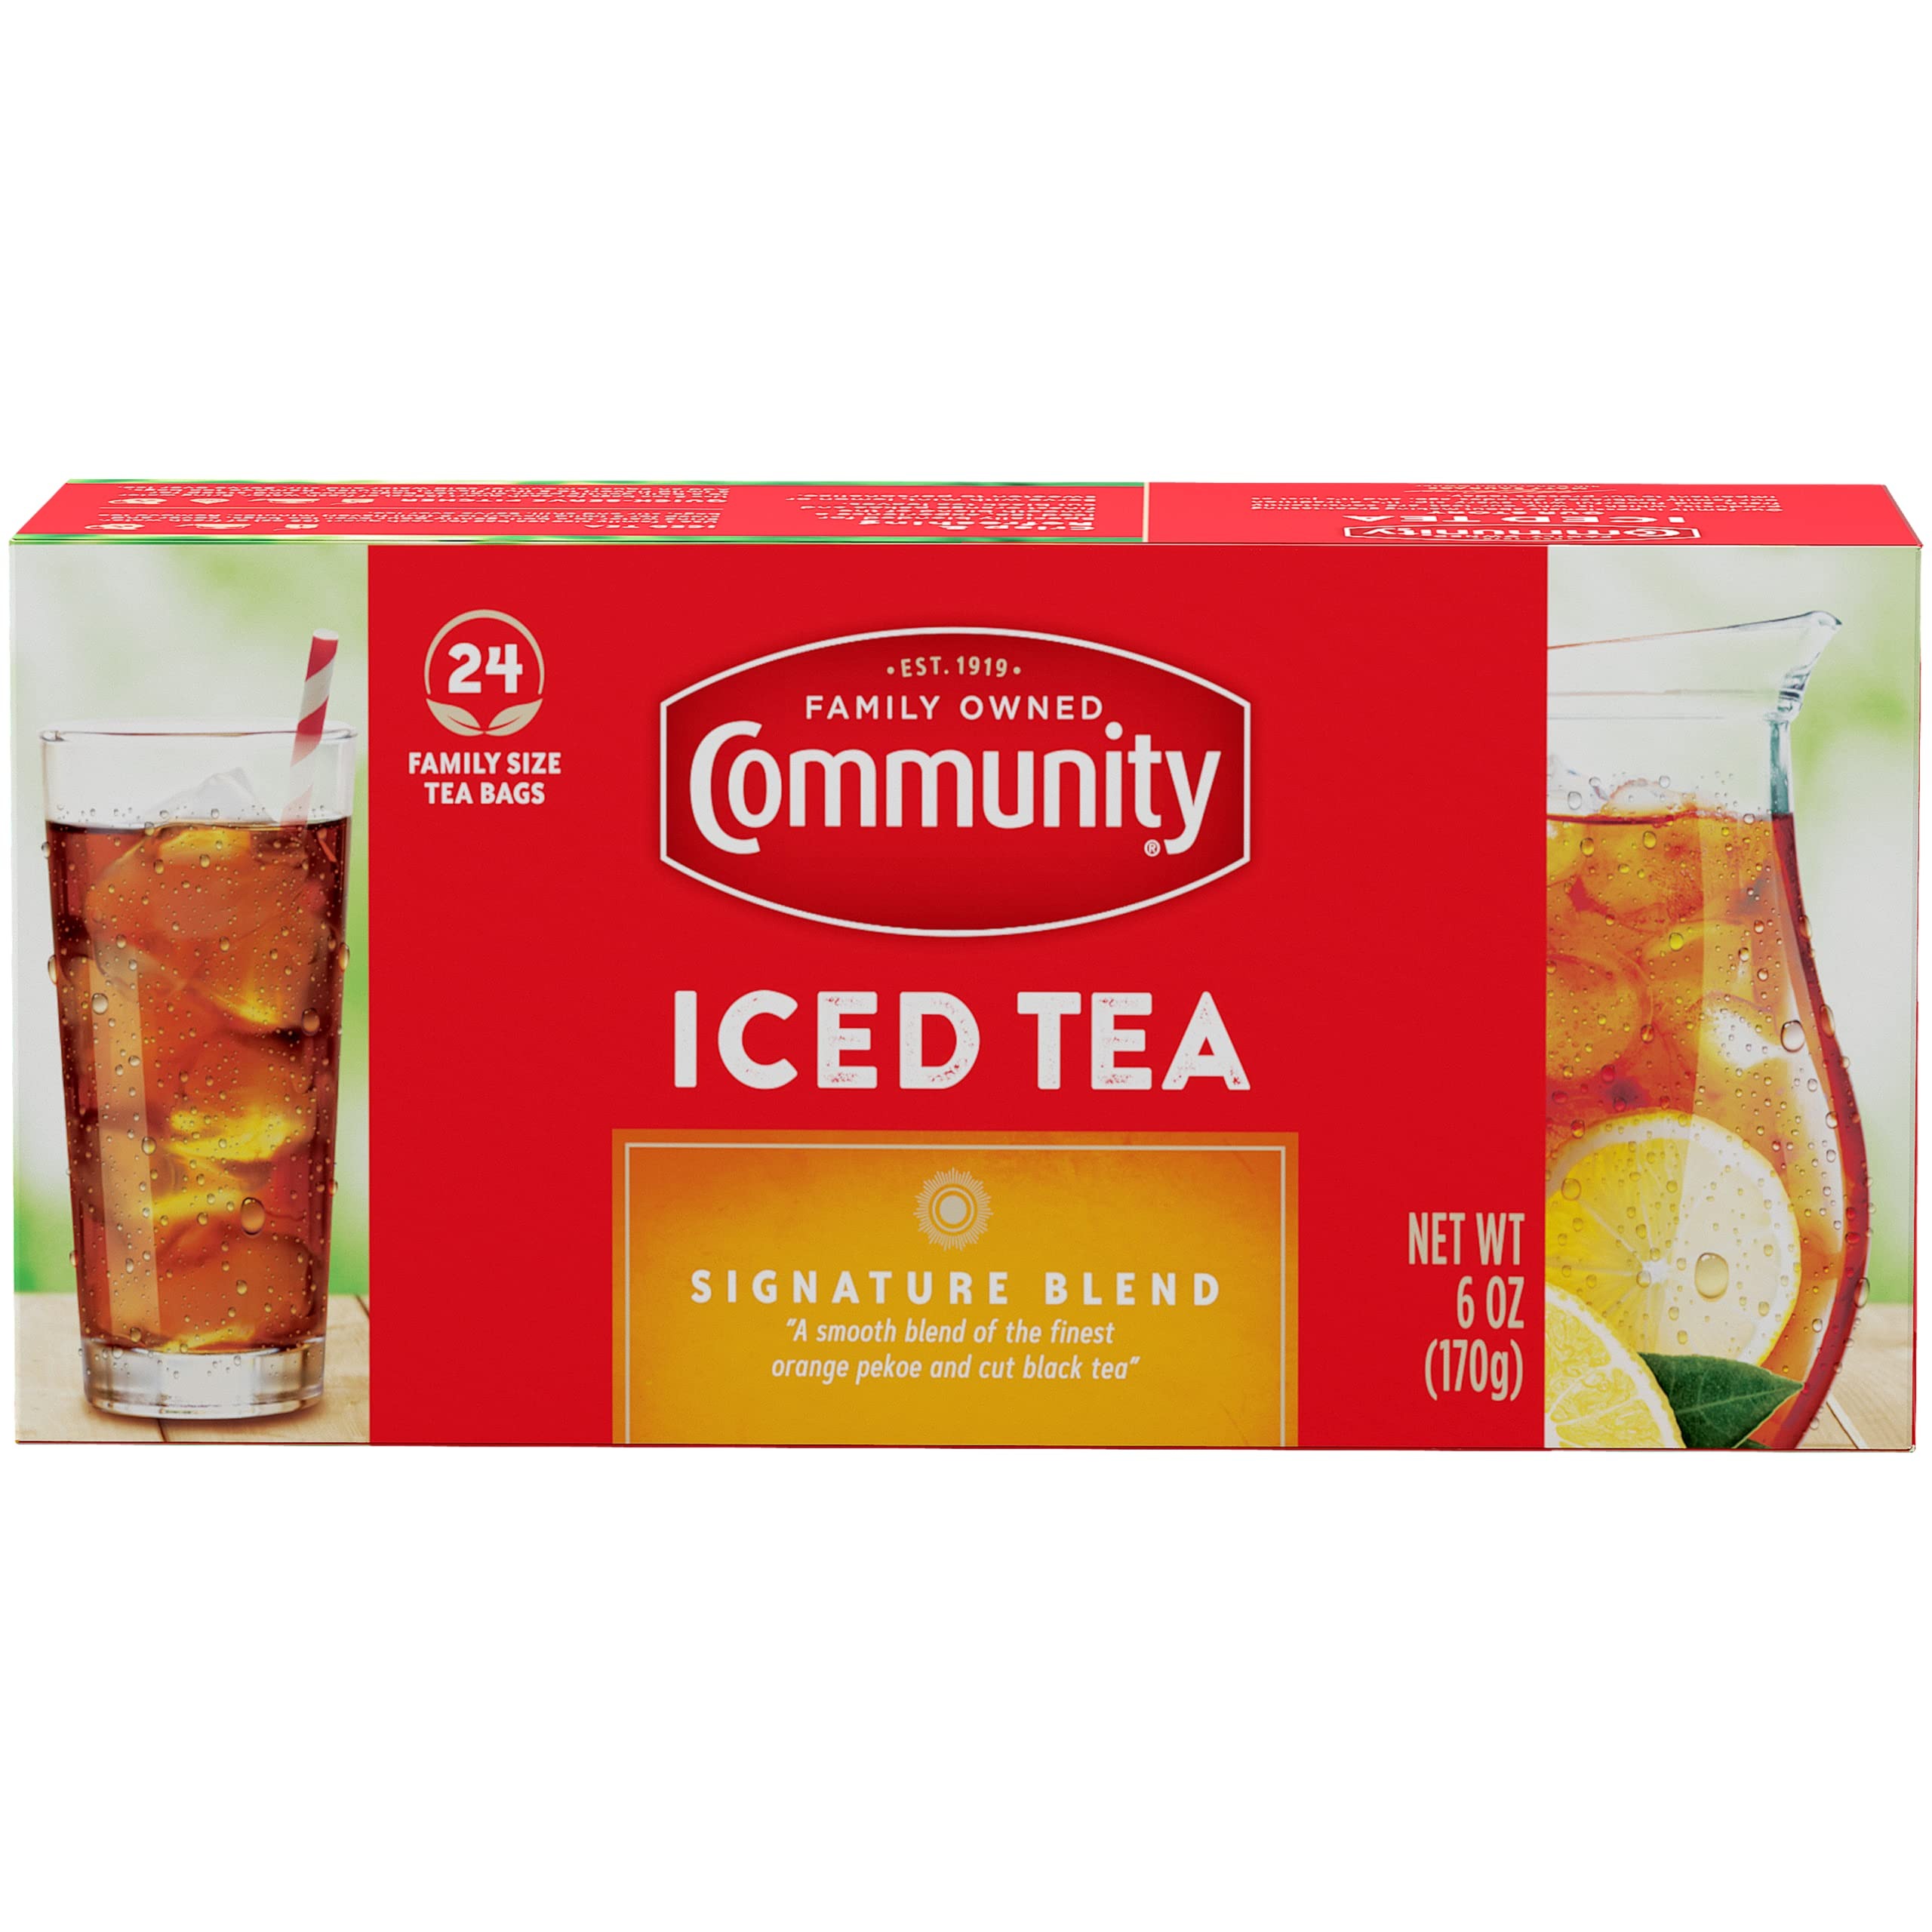
Item Name: Community Coffee Signature Iced Tea, 24 Family Size Tea Bags, 24 Count Box (Pack of 1)
Bullet Point 1: Signature Blend Iced Tea: Our signature iced tea is a captivating combination of the finest orange pekoe and pekoe cut black tea specially blended for iced tea. Serve with mint or lemon. 24 Count Box (Pack of 1)
Bullet Point 2: Iced Tea Bags: Community Coffee family size iced tea bags brew up crisp, refreshing iced tea. Use 1 family sized tea bag for each quart of fresh water. If you are use a Quick Serve pitcher use 2 bags per quart
Bullet Point 3: Community Is Everything: From using responsibly sourced coffee beans to programs that support military service members, local schools and more, Community Coffee gives back to our partners and local communities in every way we can
Bullet Point 4: How You Like It: We have a variety of tea types for every tea-drinker. Whether you enjoy Black, Green or Orange Pekoe, we have options for you to choose including hot, iced and cold brew tea
Bullet Point 5: Quality Assured: All of our coffee beans go through a rigorous scoring system for body, balance, flavor and aroma. Only then can they be considered fit to bear the Community Coffee name
Value: 36.0
Unit: Ounce

Price: 4.43